Anbil Sathyavaheesvarar Temple

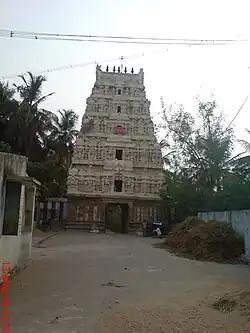

Anbil Alanthurai Temple (also called Sathyavaheeswarar temple) is a temple dedicated to Shiva, located on the banks of the Kollidam river in Anbil, a small village near Lalgudi. is a Hindu temple dedicated to Shiva located in the village of Tiruchotruthurai, Tamil Nadu, India. Shiva is worshiped as Sathyavaheeswarar, and is represented by the "lingam" and his consort Parvati is depicted as Soundaranayagi. The presiding deity is revered in the 7th century Tamil Saiva canonical work, the "Tevaram", written by Tamil poet saints known as the nayanars and classified as "Paadal Petra Sthalam".